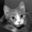
Label: cat